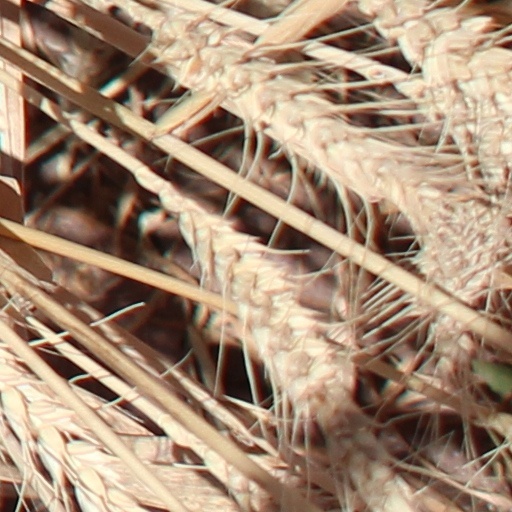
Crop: wheat